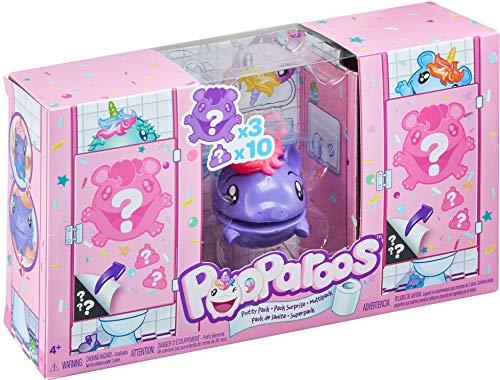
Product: Pooparoos: Squishy Pooping Pets Surprise Multipack with 3 Pooparoos - Figures and 10 Food Accessories
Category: Toys & Games | Toy Figures & Playsets
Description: Pooparoos surprise Multi Pack includes ten adorable surprise "food" For you to feed your pet -and three of them glow in the dark.
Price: $12.84
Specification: ProductDimensions:11x2.8x6.5inches|ItemWeight:13.6ounces|ShippingWeight:13.6ounces(Viewshippingratesandpolicies)|ASIN:B07MZLQ7N8|Itemmodelnumber:GGF49|Manufacturerrecommendedage:4months-8years